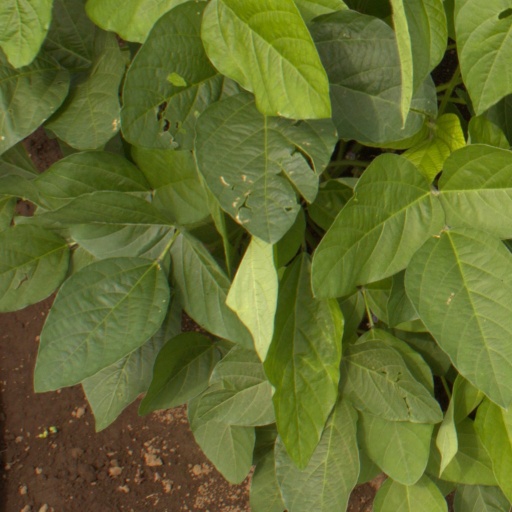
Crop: soybean